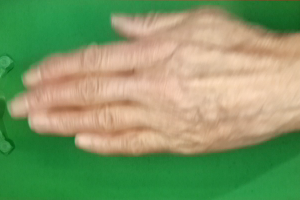
Label: paper